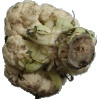
Label: cauliflower